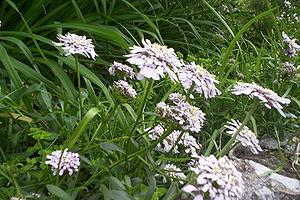
Gibraltar est un territoire britannique d'outre-mer, situé au sud de la péninsule Ibérique, en bordure du détroit de Gibraltar qui relie la Méditerranée à l'océan Atlantique. Il correspond au rocher de Gibraltar et à ses environs immédiats et est séparé de l'Espagne par une frontière de 1,2 kilomètre.
L'ibéris de Gibraltar est une plante à fleurs du genre Iberis et de la famille des Brassicaceae. Elle est l'emblème de la réserve naturelle d'Upper Rock à Gibraltar, mais est originaire d'Afrique du Nord. Gibraltar est le seul endroit d'Europe où la plante se retrouve à l'état sauvage. L'ibéris pousse dans les crevasses dans le calcaire, et on la voit souvent croître en abondance sur la face nord du Rocher de Gibraltar. Ses fleurs vont du violet pâle à presque blanc et peuvent atteindre 8 cm.